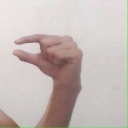
अक्षर: ग